John Baskett

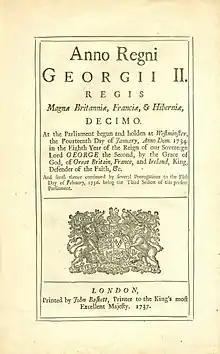
First page of the Licensing Act 1737 that established the office of Examiner of Plays, printed by John Baskett.

John Baskett is believed to have been the person of that name who addressed a petition to the Treasury praying that since he was 'the first that undertook to serve his Majtie with parchment cartridges for his Majties fleet, by which meanes he saved his Majtie severall thousand pounds,’ he might be appointed 'one of the Comrs, Comptroller or Receiver,’ being 'places to be disposed of by the late duty upon paper, &c.'.